Steampunk

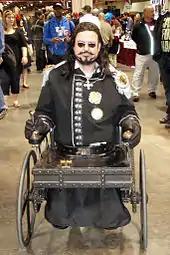
A fan cosplaying as the Arliss Loveless character in steampunk wheelchair costume from the 1999 film "Wild Wild West"

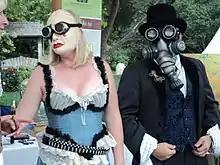
A steampunk couple at Carnevale 2012 in Boise, Idaho

"The Fabulous World of Jules Verne" (1958) and "The Fabulous Baron Munchausen" (1962), both directed by Karel Zeman, have steampunk elements. The 1965 television series "The Wild Wild West", as well as the 1999 film of the same name, features many elements of advanced steam-powered technology set in the Wild West time period of the United States. "Two Years' Vacation" (or "The Stolen Airship") (1967) directed by Karel Zeman contains steampunk elements.